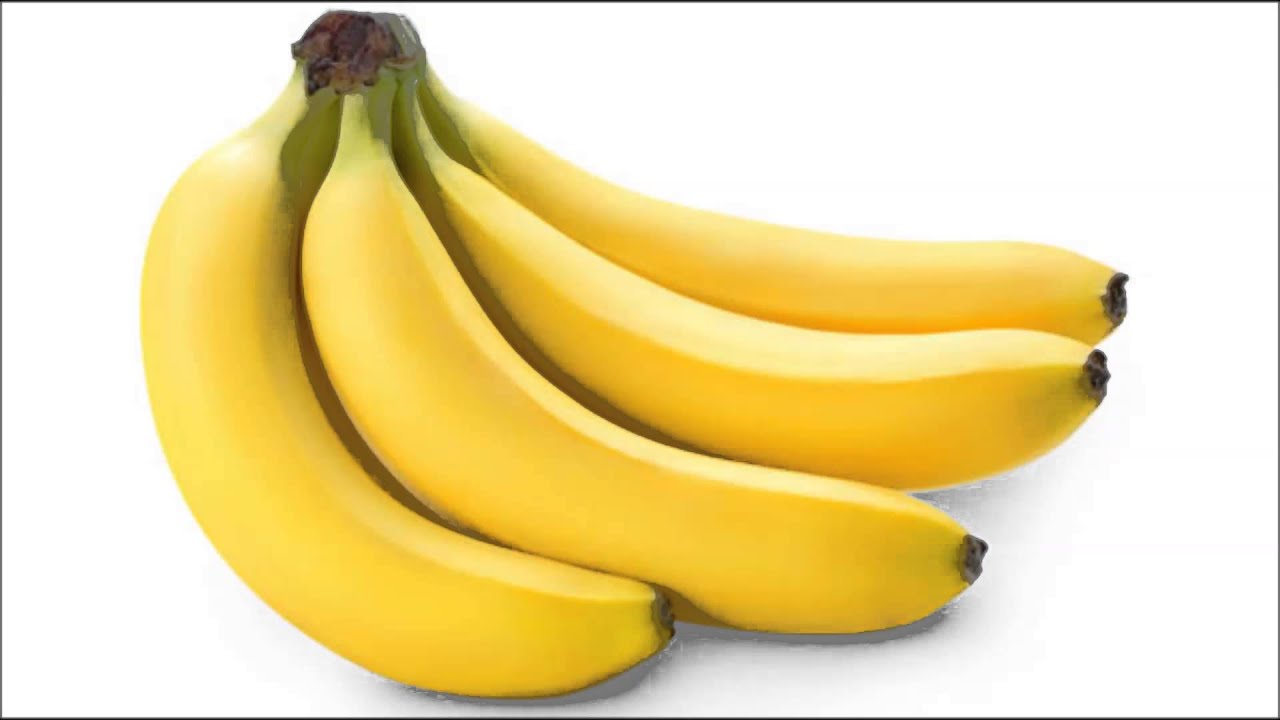
Label: Banana